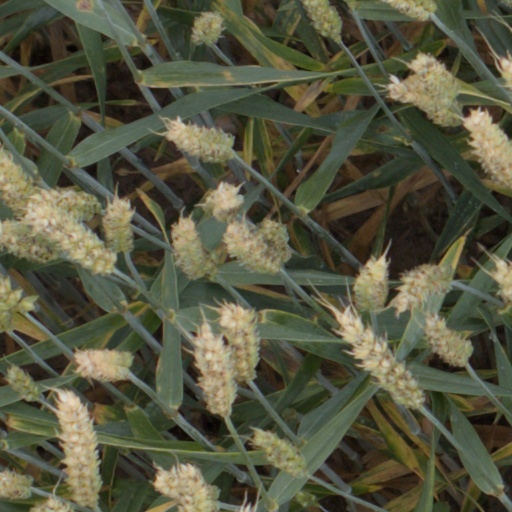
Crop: wheat